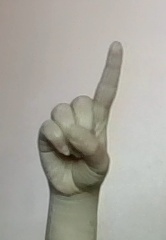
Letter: bb